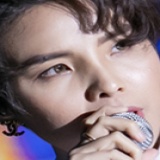
ca sĩ Vũ Cát Tường